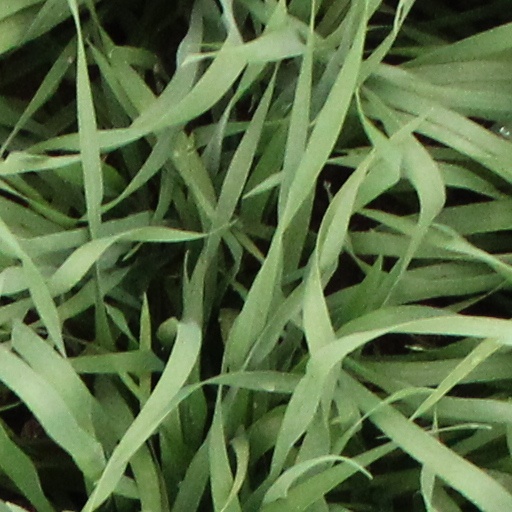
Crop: wheat